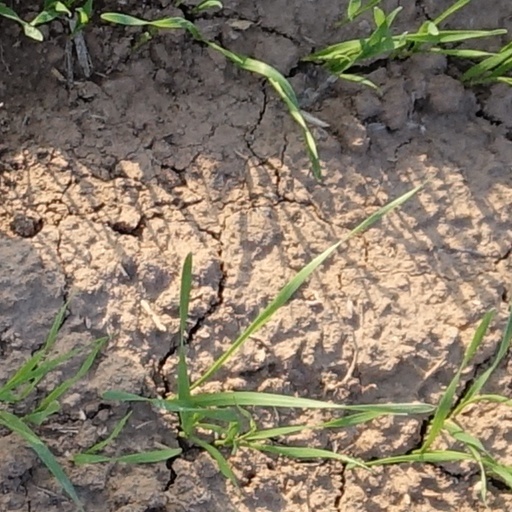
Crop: wheat